Minamoto no Yoshitsune

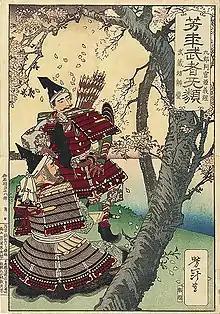

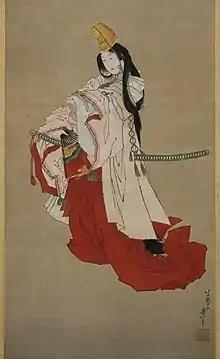
Painting of Shizuka Gozen (lady Shizuka) by Katsushika Hokusai of the most famous shirabyōshi

Yoshitsune has long been a popular figure in Japanese literature and culture due to his appearance as the main character in the third section of the Japanese literary classic "Heike Monogatari (Tale of the Heike)". The Japanese term for "sympathy for a tragic hero", , comes from Yoshitsune's title "Kurō Hōgan", which he received from the Imperial Court.